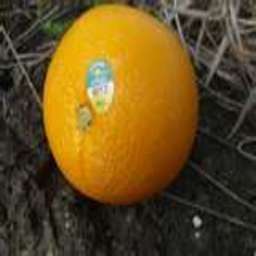
Label: peels